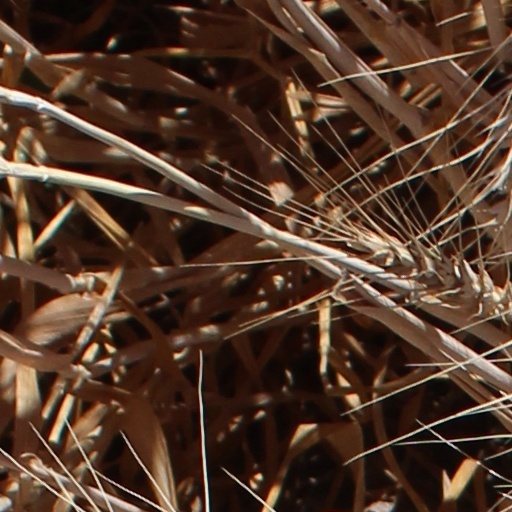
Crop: wheat